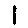
Label: 1